Fort of Nossa Senhora da Rocha (Porches)

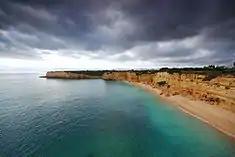
The distant Chapel as seen from the promontory, as seen from the east

During the 13th century, King Denis ordered the construction of a fortress to protect the hermitage, whose construction, following the legend of that time, was located on the site of a mysterious Marian apparition.